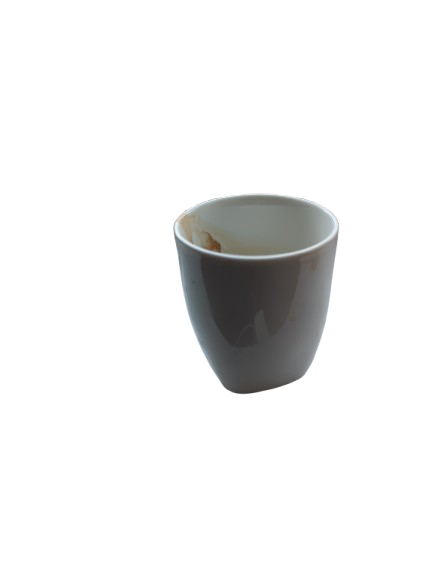
Waste category: trash